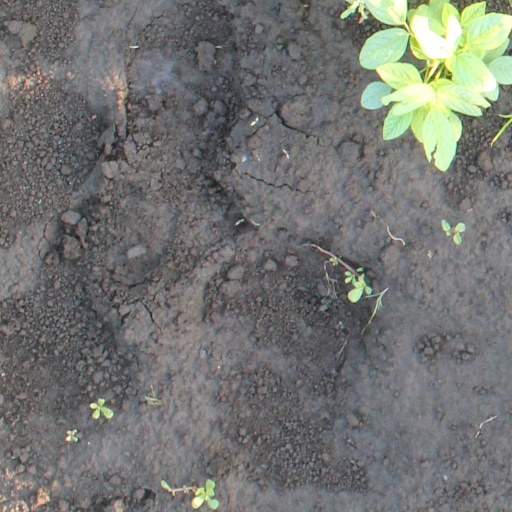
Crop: soybean